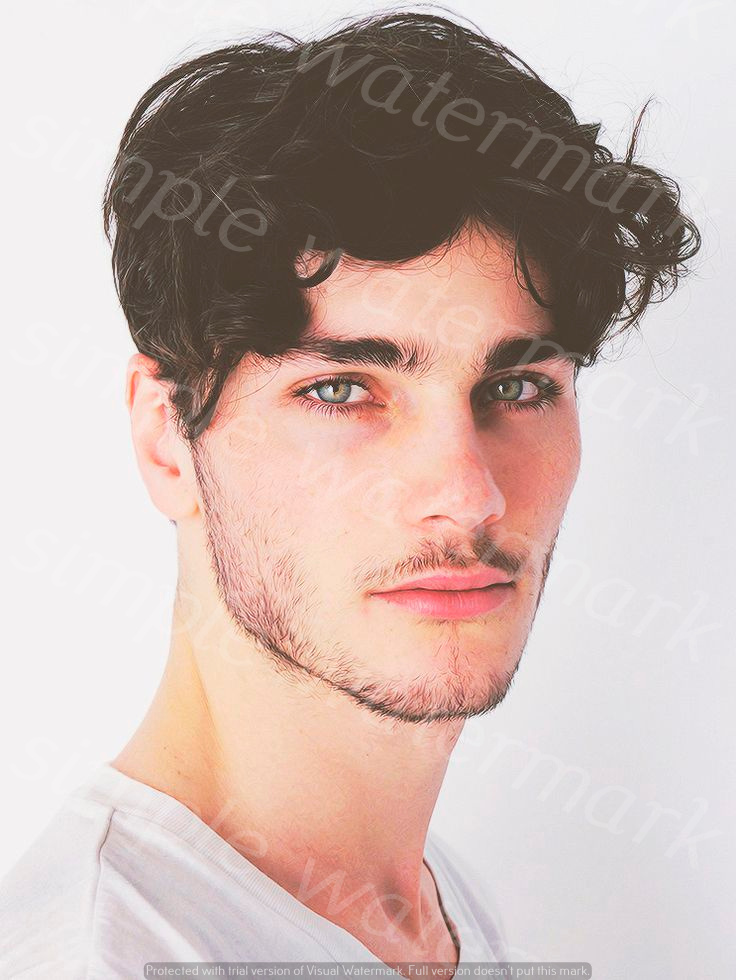
Label: Watermark